Stu Hart 50th Anniversary Show

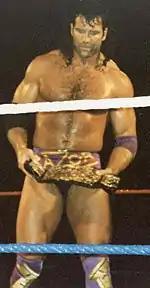
Razor Ramon as WWF Intercontinental Champion.

The next match was for the WWF Intercontinental Championship, in which champion Razor Ramon defended the title against Owen Hart. The start of the match saw Ramon perform a fallaway slam and follow up by clotheslining Hart over the top rope. Hart gained control of the match after top rope missile dropkick. The top turnbuckle snapped off in mid-match after Ramon was whipped into the corner. This caused one of the ring rope's to fall off which Hart used to choke Ramon. The two men brawled on the outside before returning to the ring. Ramon managed to put Hart a backdrop suplex off the second rope, and was preparing to put Hart in the Razor's Edge, when The 1-2-3 Kid came down to ringside to interfere on Hart's behalf. The 1-2-3 Kid tried to dive onto Ramon from the top turnbuckle but the champion dodged his attack and sent The 1-2-3 Kid over the top rope with a clothesline. As the referee was dealing with The 1-2-3 Kid outside the ring, Hart used the house microphone to knock out Ramon and pin him. Although it appeared Hart had won the belt, a second official came to ringside and informed the referee what had happened. The match was restarted and Ramon went on to pin Hart with a small package.